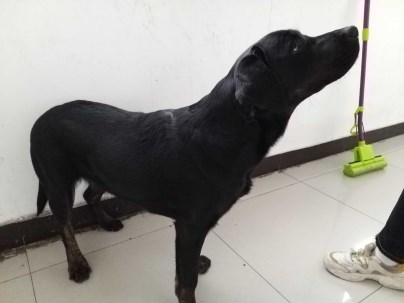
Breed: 3580-n000122-Labrador_retriever